Jody Viviani

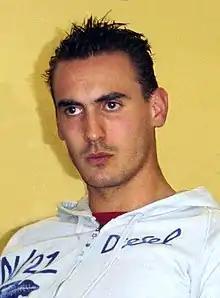
Viviani in 2006

Jody Viviani (born 25 January 1982) is a French former professional footballer who played as a goalkeeper.